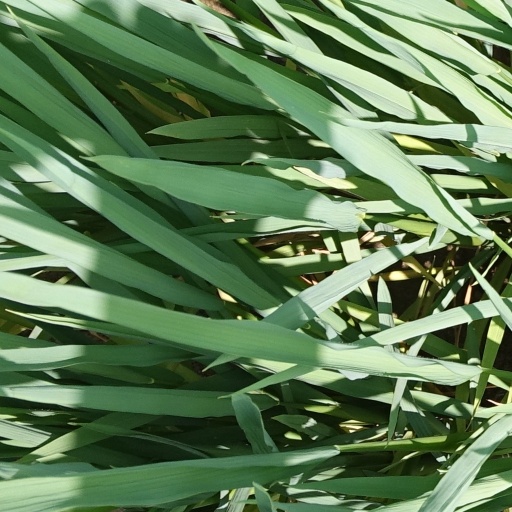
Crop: rice